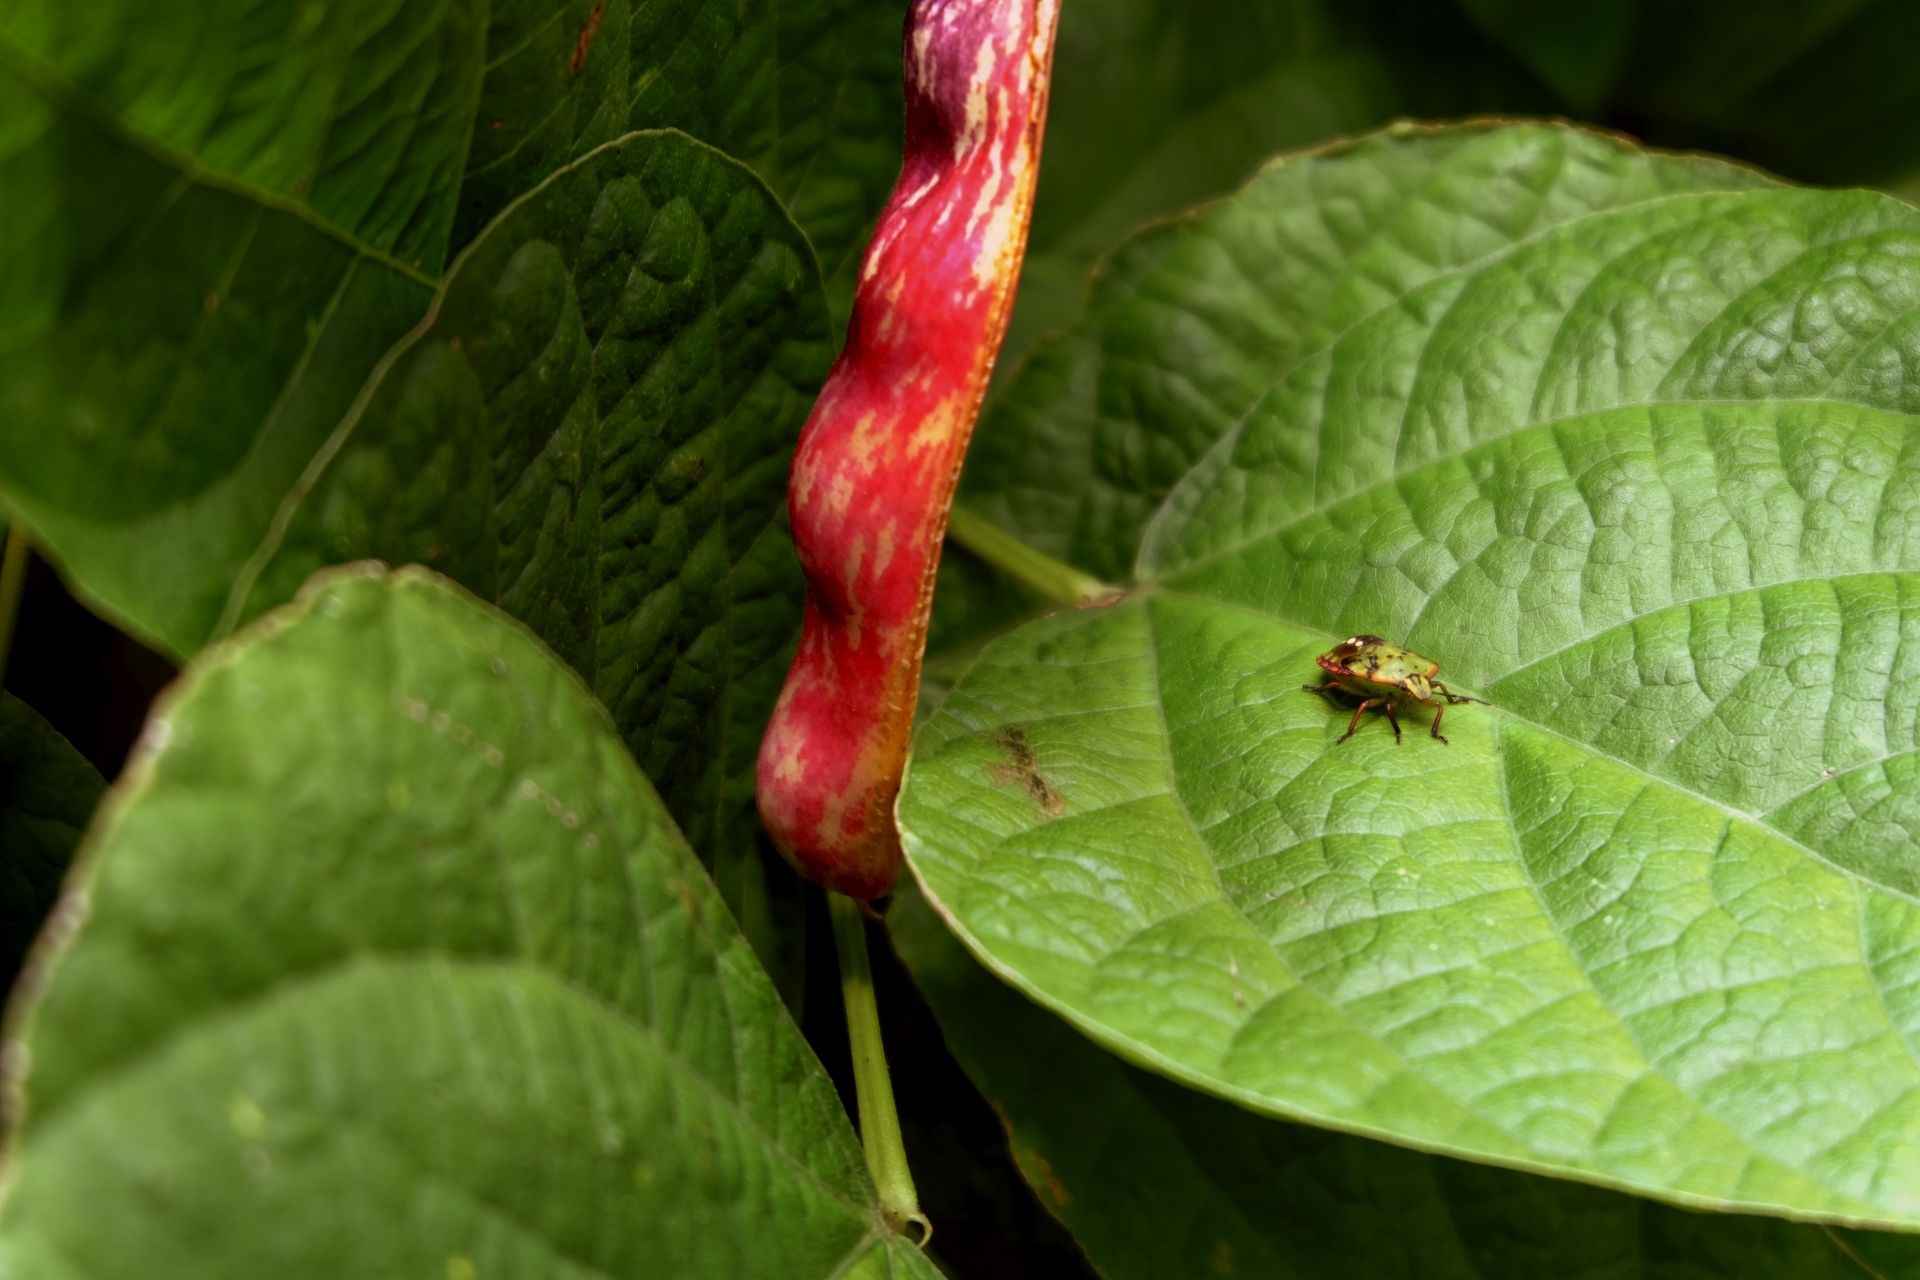
nature, plant, leaf, flower, bean, green, produce, insect, autumn, botany, flora, fauna, invertebrate, close up, macro photography, flowering plant, stink bug, moths and butterflies